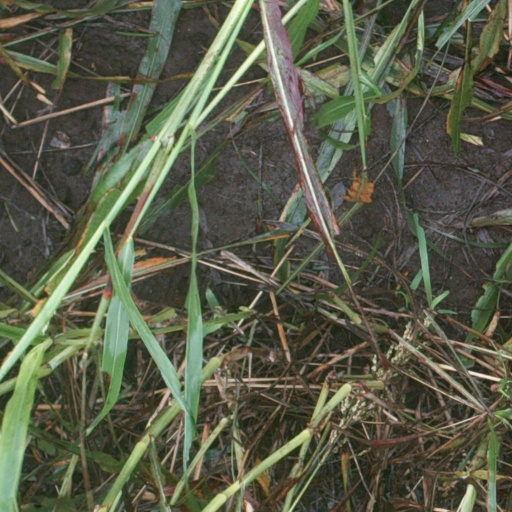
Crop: sorghum